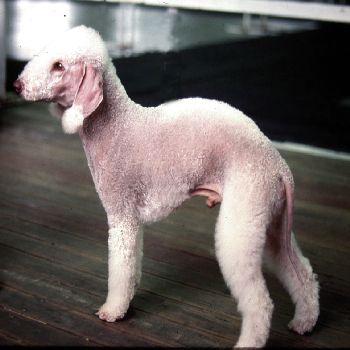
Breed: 214-n000033-Bedlington_terrier